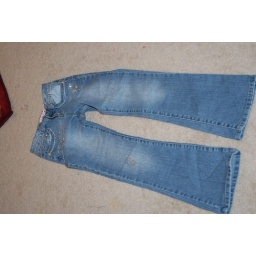
with silver embroidered flowers on pockets and stitching on knee. see close up picture of flowers in next picturesize 10